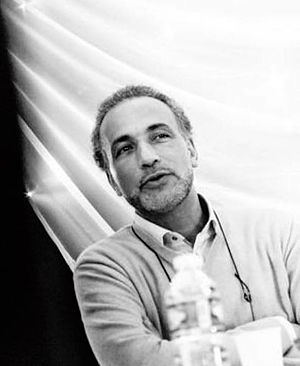
Tariq Ramadan
Tariq Ramadan er en schweizisk muslimsk teolog, forfatter, debattør og akademiker. Han er professor i orientalske studier ved University of Oxford, hvor han beskæftiger sig med moderne islam og Europas muslimske befolkninger. Han er en frontfigur i bevægelsen for europæisk islam eller euroislam, en ny variant af islam. Denne "ny" form for islam bør afspejle europæiske kulturnormer og lovgivning, men også Koranen, der må nyfortolkes i en europæisk sammenhæng.